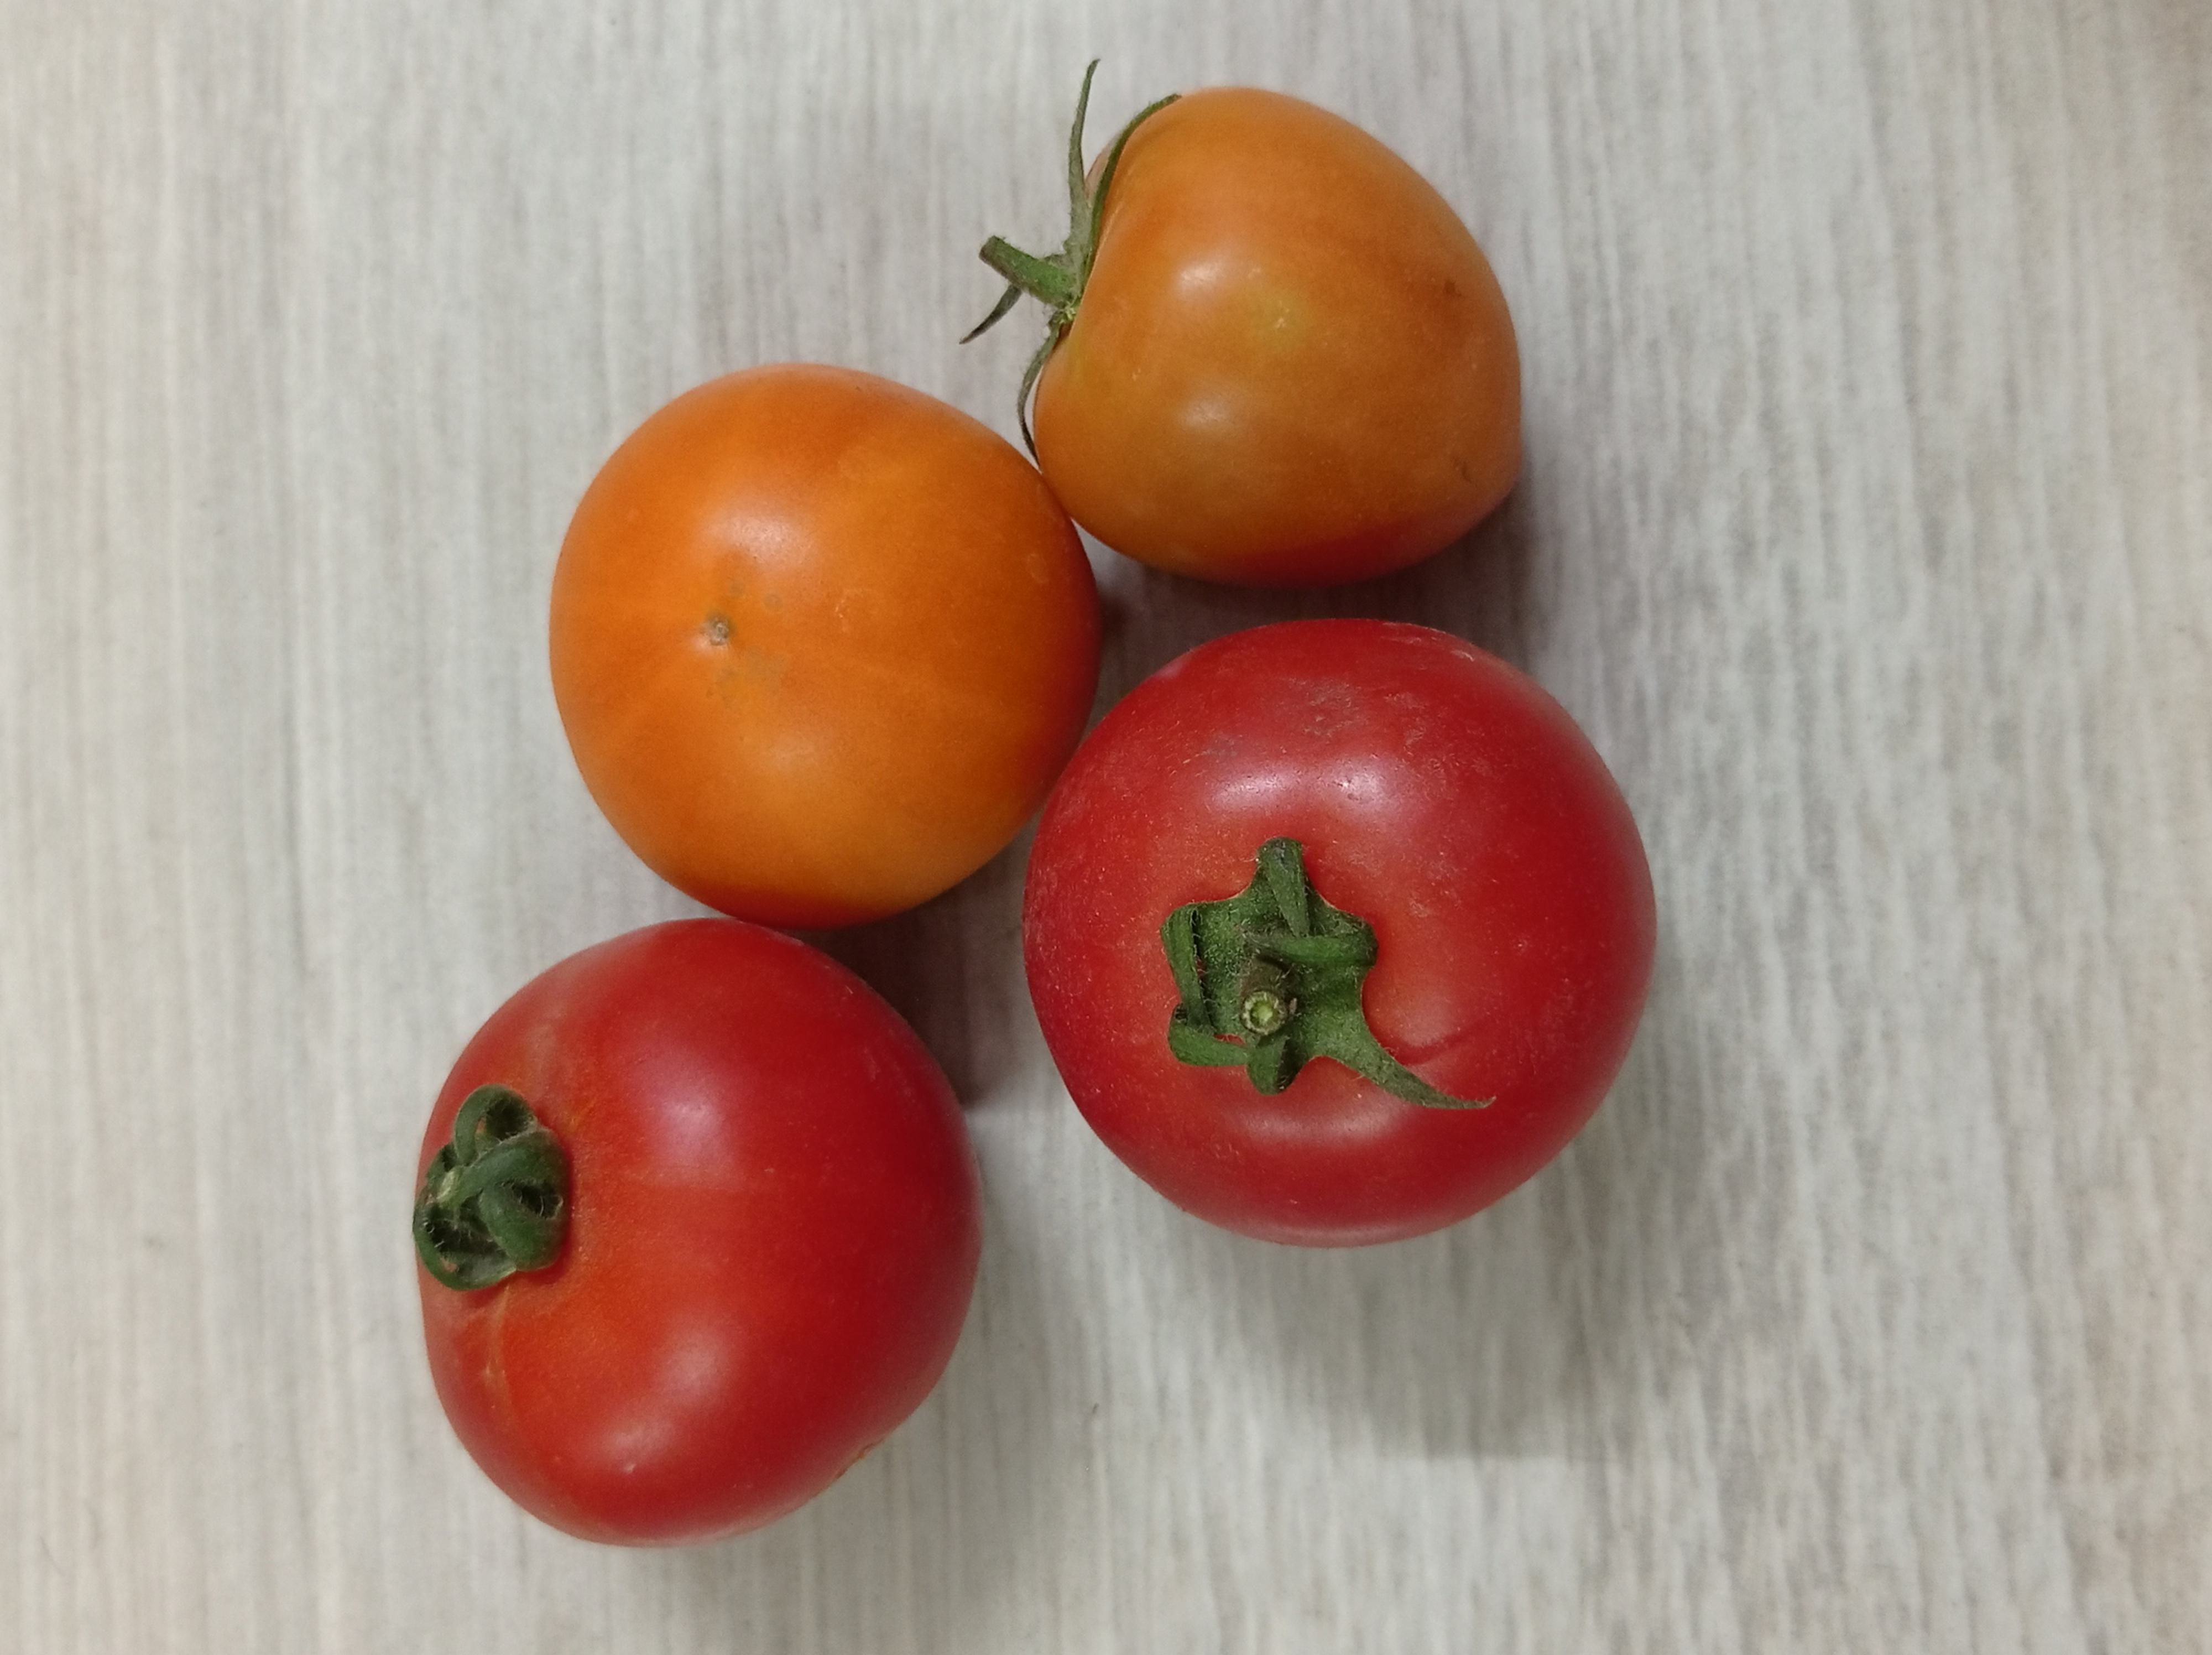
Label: Fresh